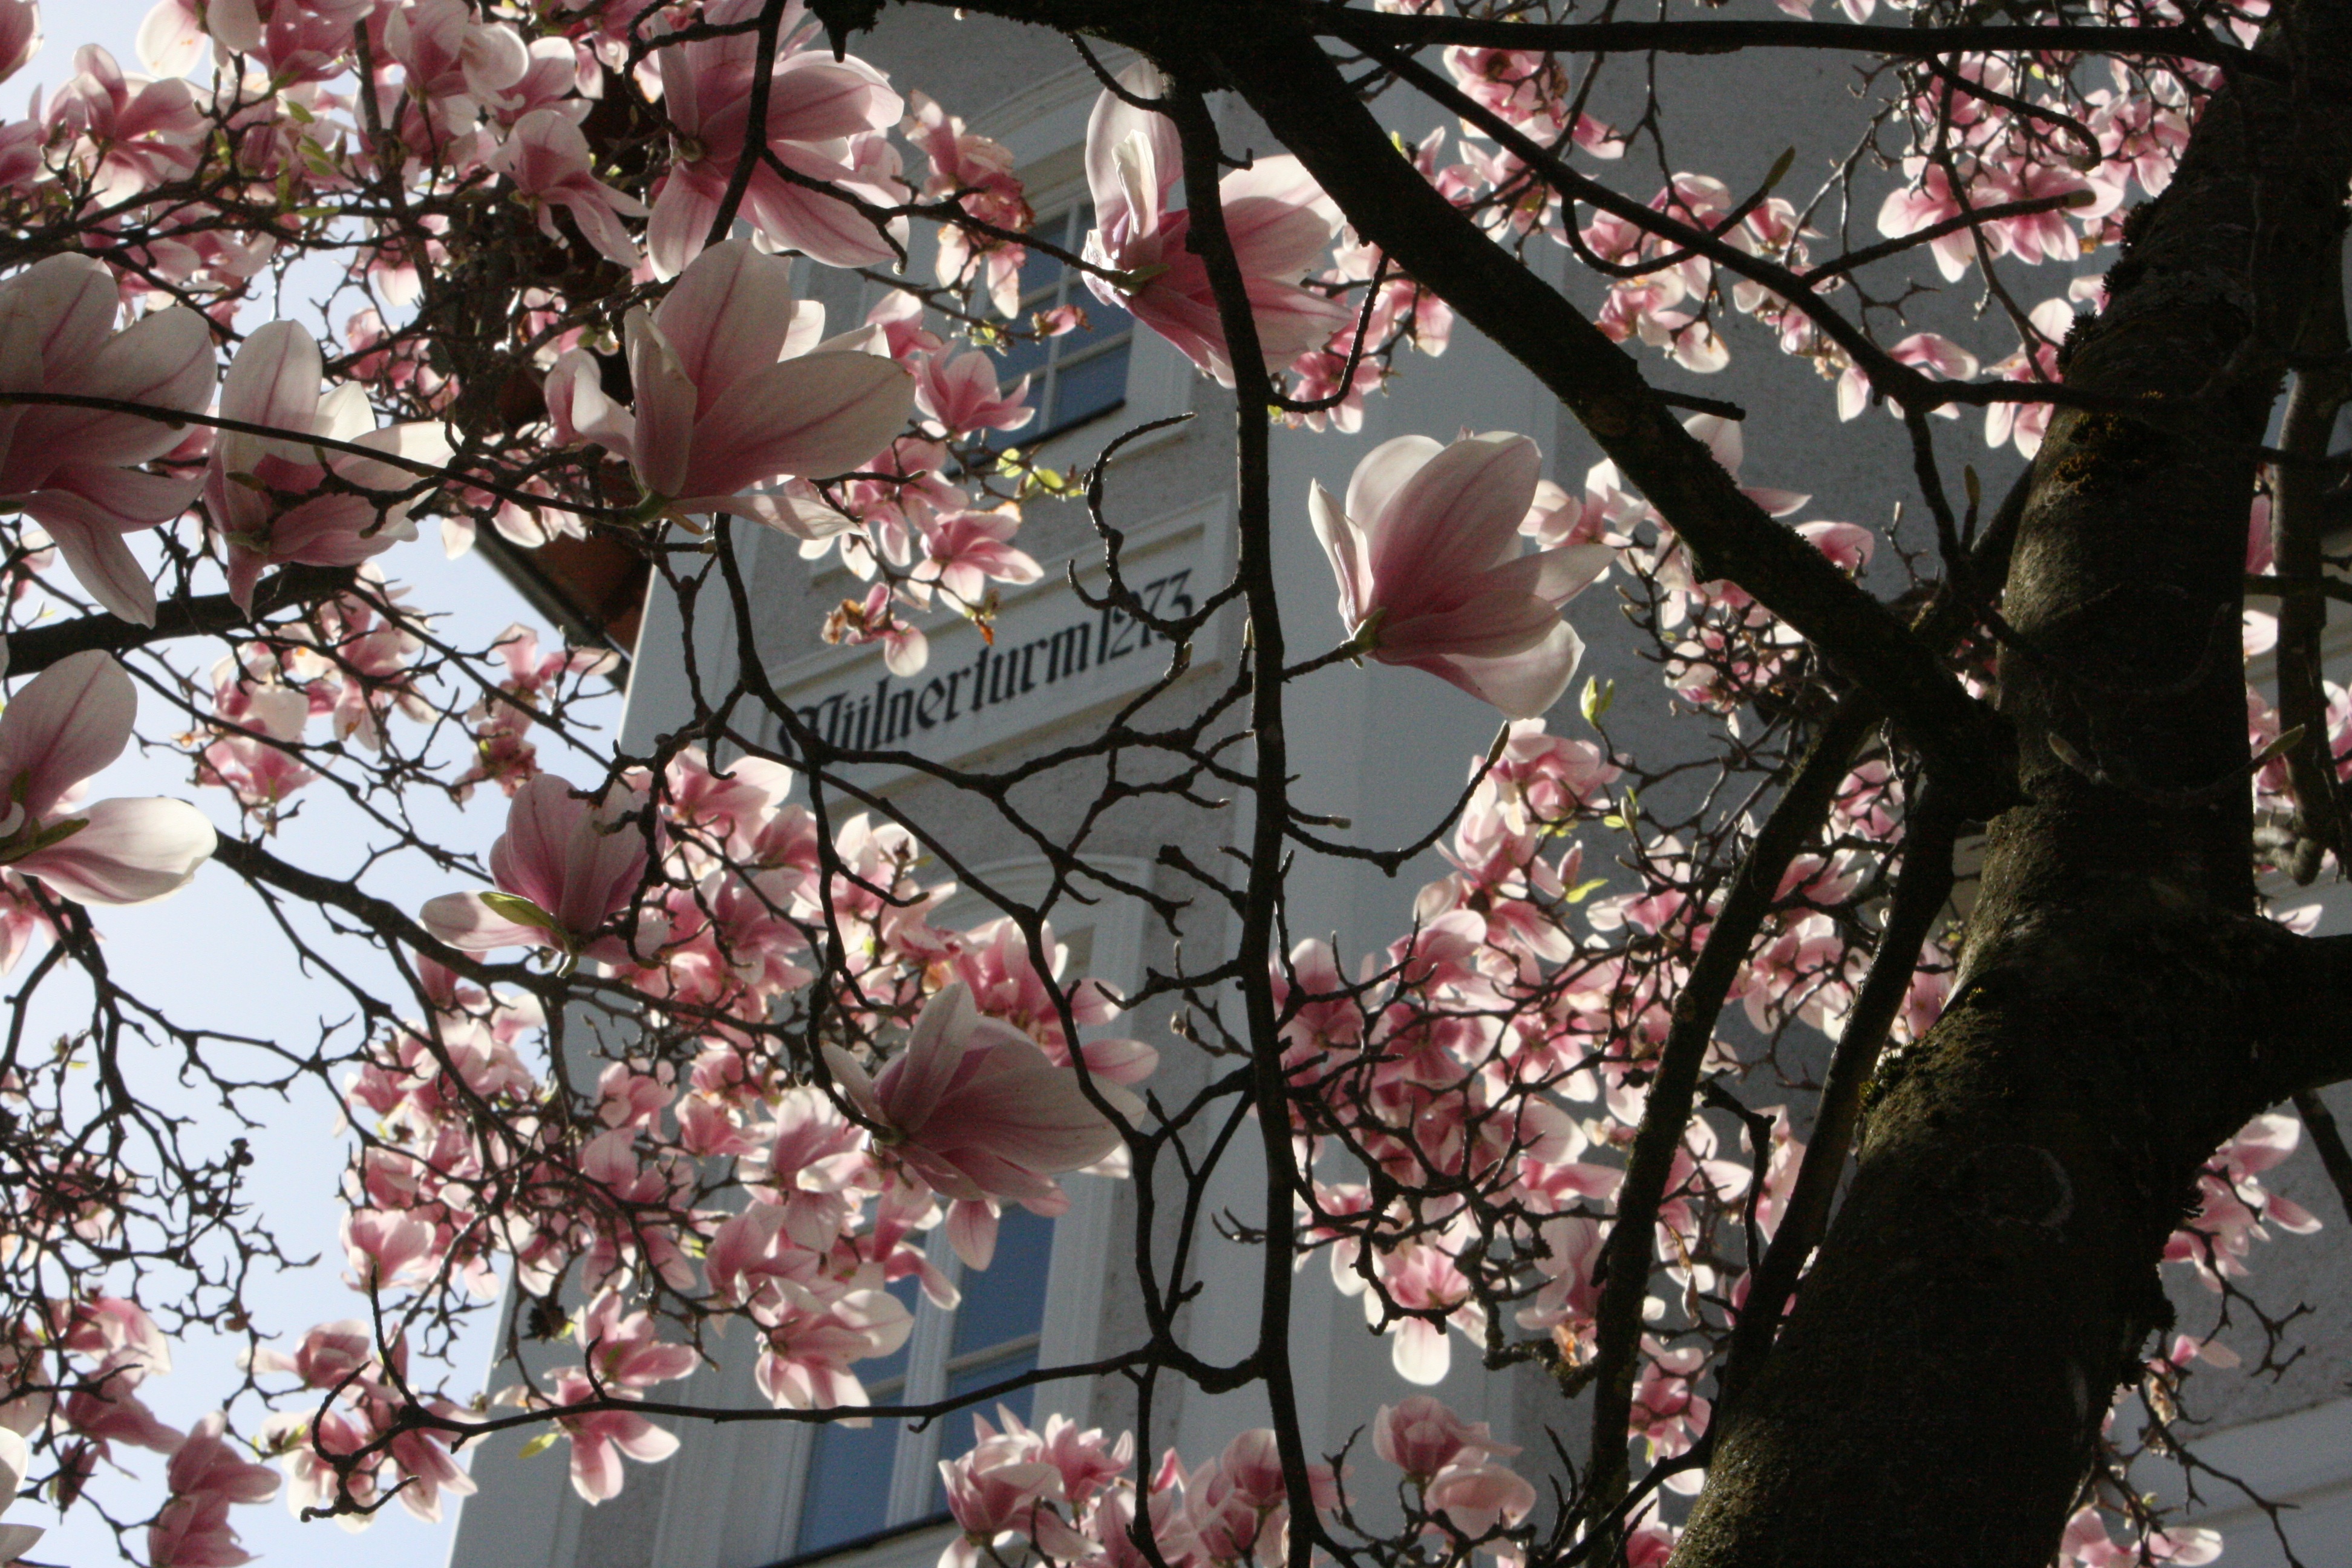
nature, branch, blossom, plant, flower, bloom, bush, spring, produce, pink, flora, season, cherry blossom, magnolia, bud, awakening, full bloom, flowering plant, land plant